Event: Ecuador Earthquake
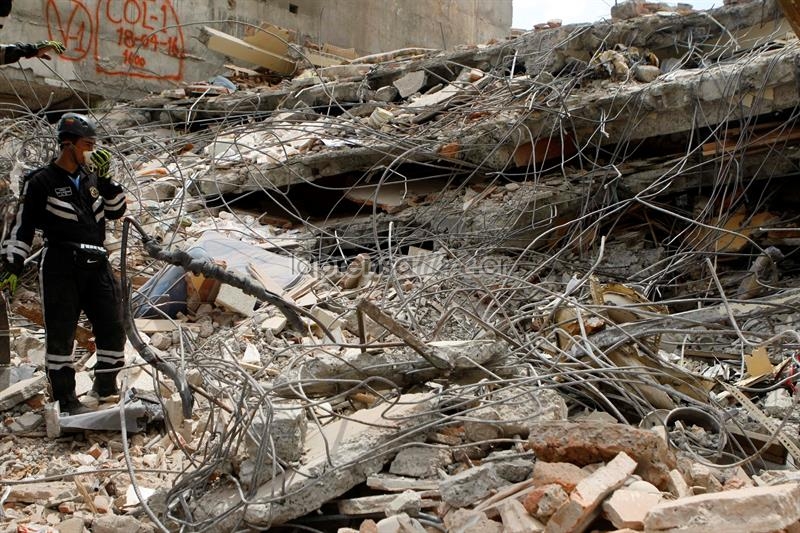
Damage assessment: damage